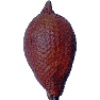
Label: Salak 1